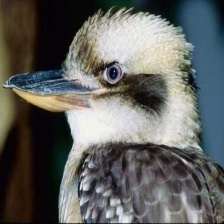
Species: KOOKABURRA
Scientific name: DACELO